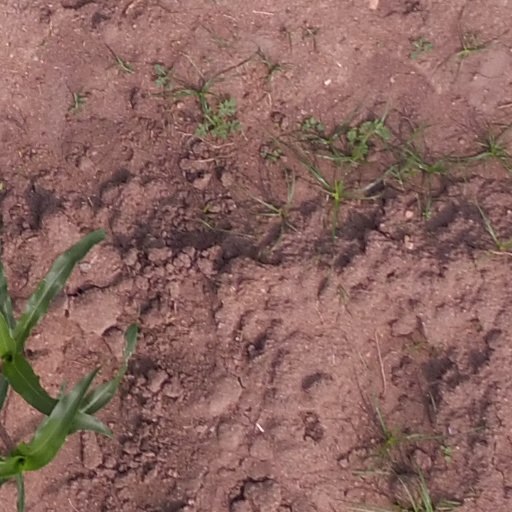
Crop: maize; corn